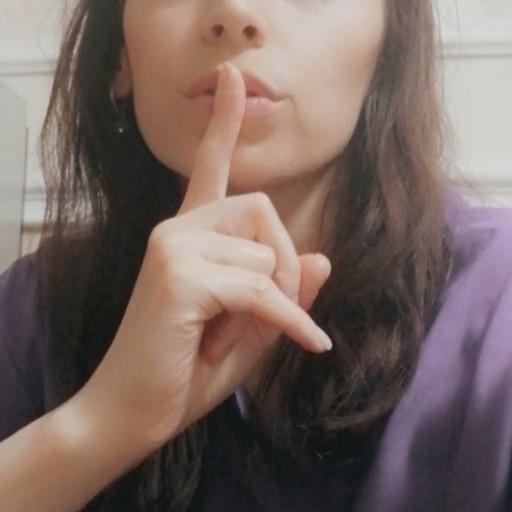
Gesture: mute